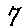
Label: 7